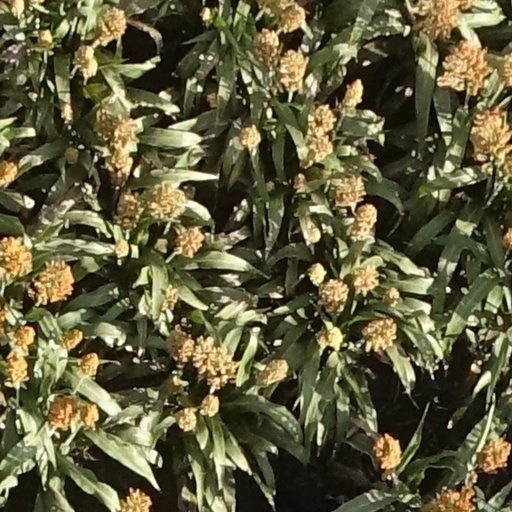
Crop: sorghum